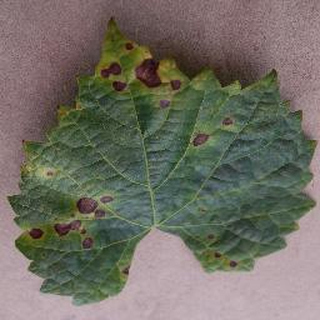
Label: grape_black_rot